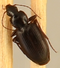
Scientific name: Calathus advena
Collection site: Rocky Mountains NEON (RMNP), plot RMNP_014